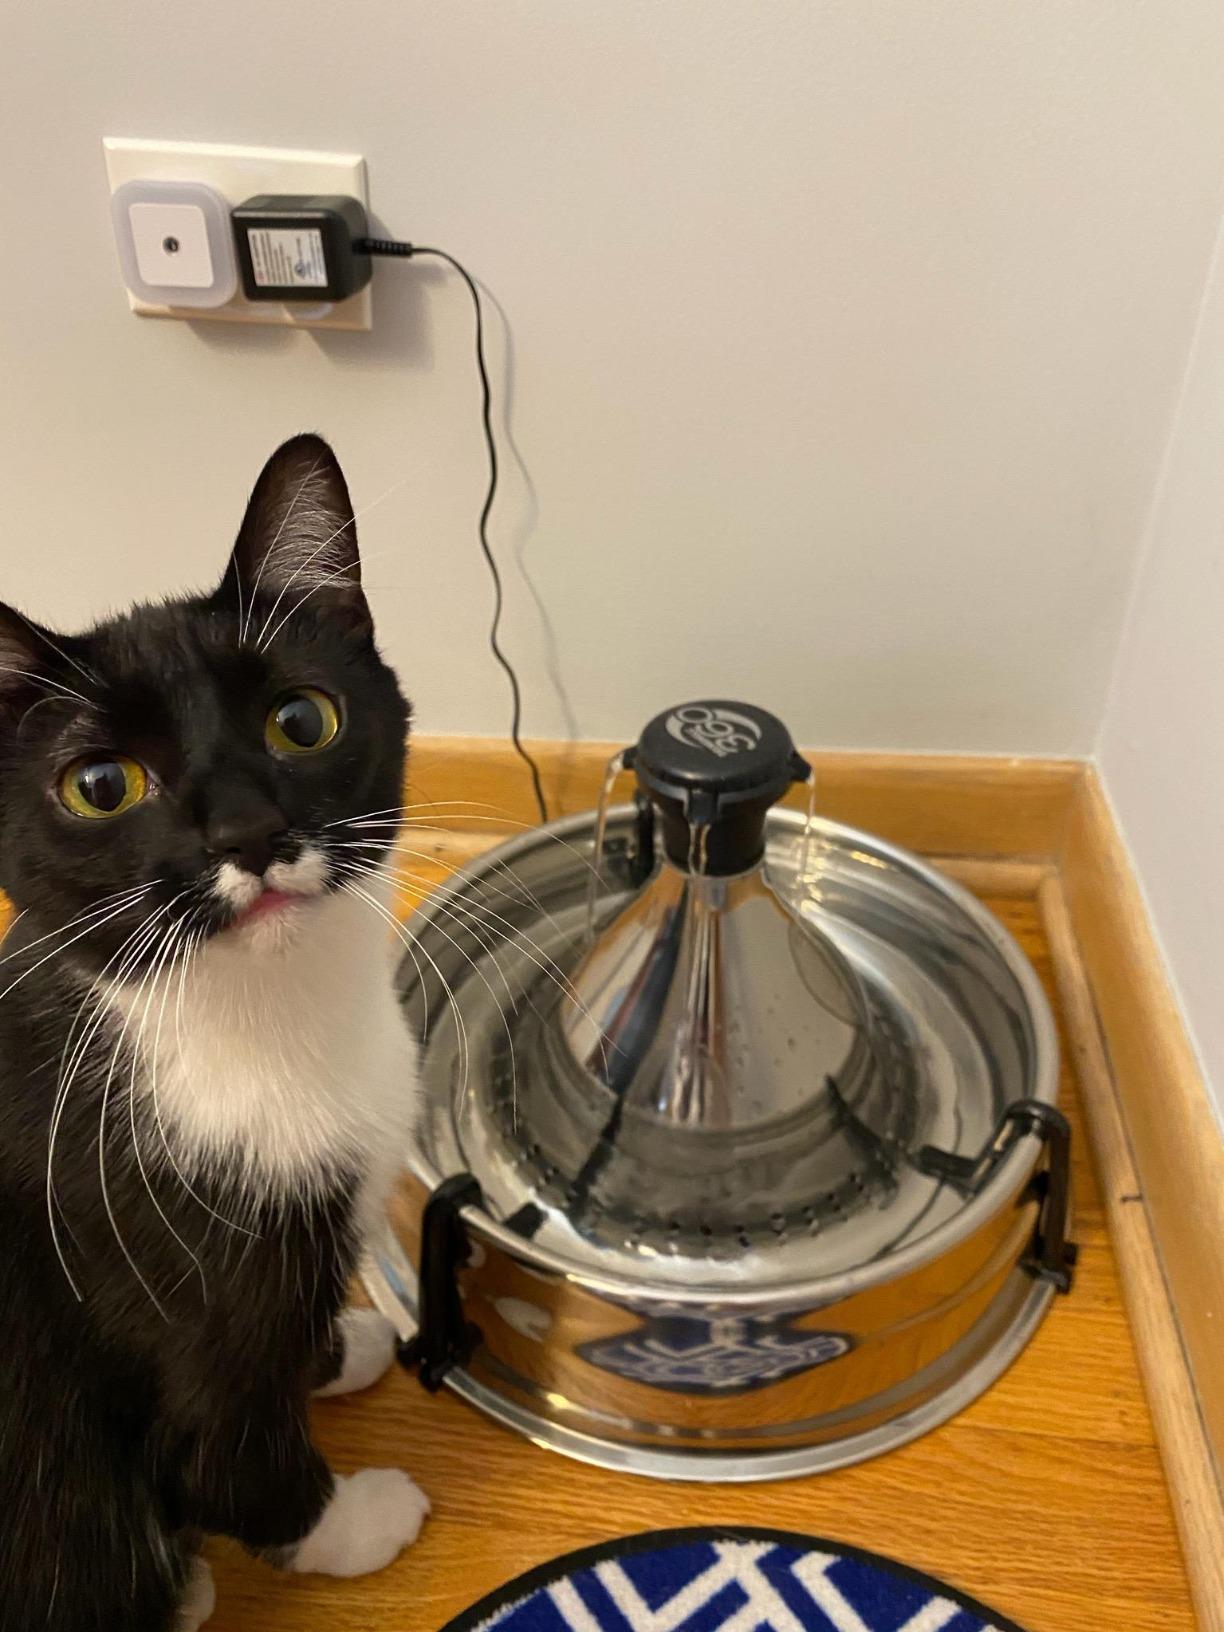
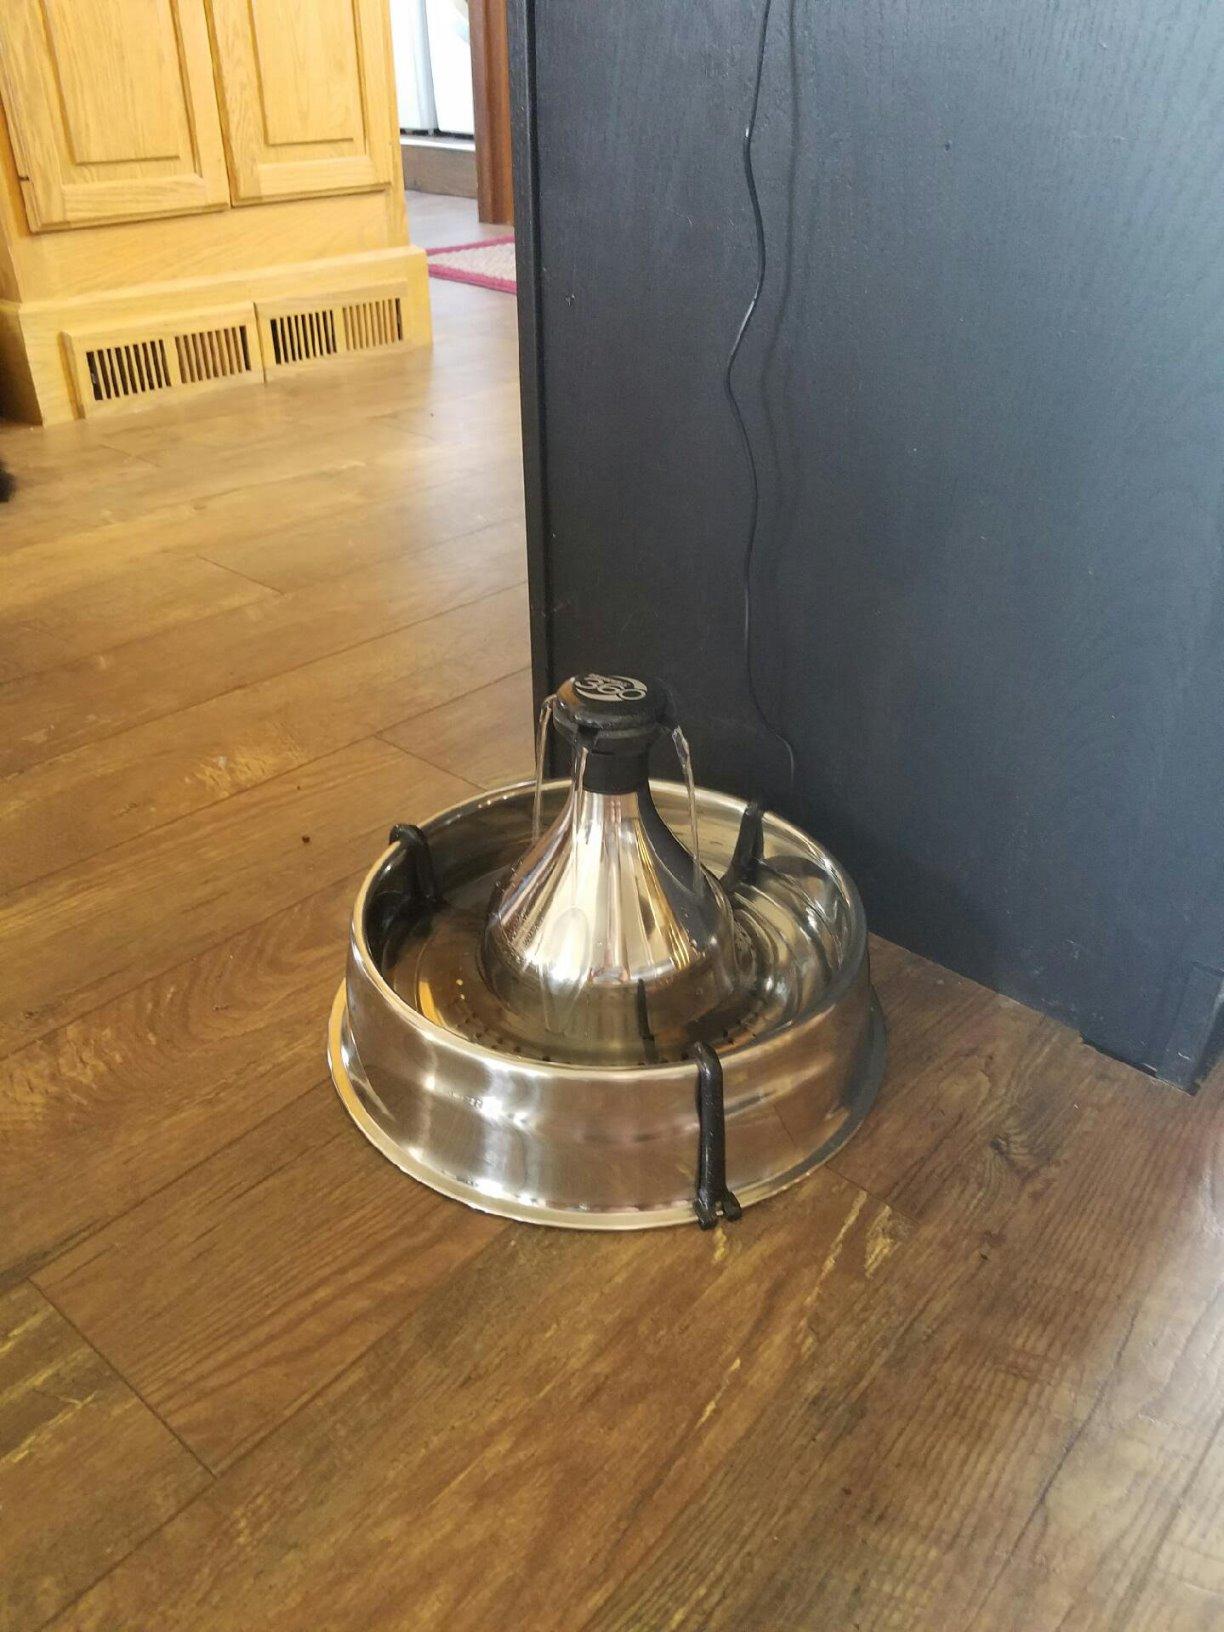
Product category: items_bowl
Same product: yes